Corruption

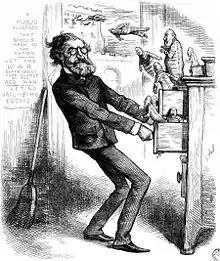
A political cartoon from "Harper's Weekly", 26 January 1878, depicting U.S. Secretary of the Interior Carl Schurz investigating the Indian Bureau at the U.S. Department of the Interior. The original caption for the cartoon is: "THE SECRETARY OF THE INTERIOR INVESTIGATING THE INDIAN BUREAU. GIVE HIM HIS DUE, AND GIVE THEM THEIR DUES."

Stephen D. Morris, a professor of politics, wrote that political corruption is the illegitimate use of public power to benefit a private interest. Economist Ian Senior defined corruption as an action to secretly provide a good or a service to a third party to influence certain actions which benefit the corrupt, a third party, or both in which the corrupt agent has authority. World Bank economist Daniel Kaufmann extended the concept to include "legal corruption" in which power is abused within the confines of the law—as those with power often have the ability to make laws for their protection. The effect of corruption in infrastructure is to increase costs and construction time, lower the quality and decrease the benefit.